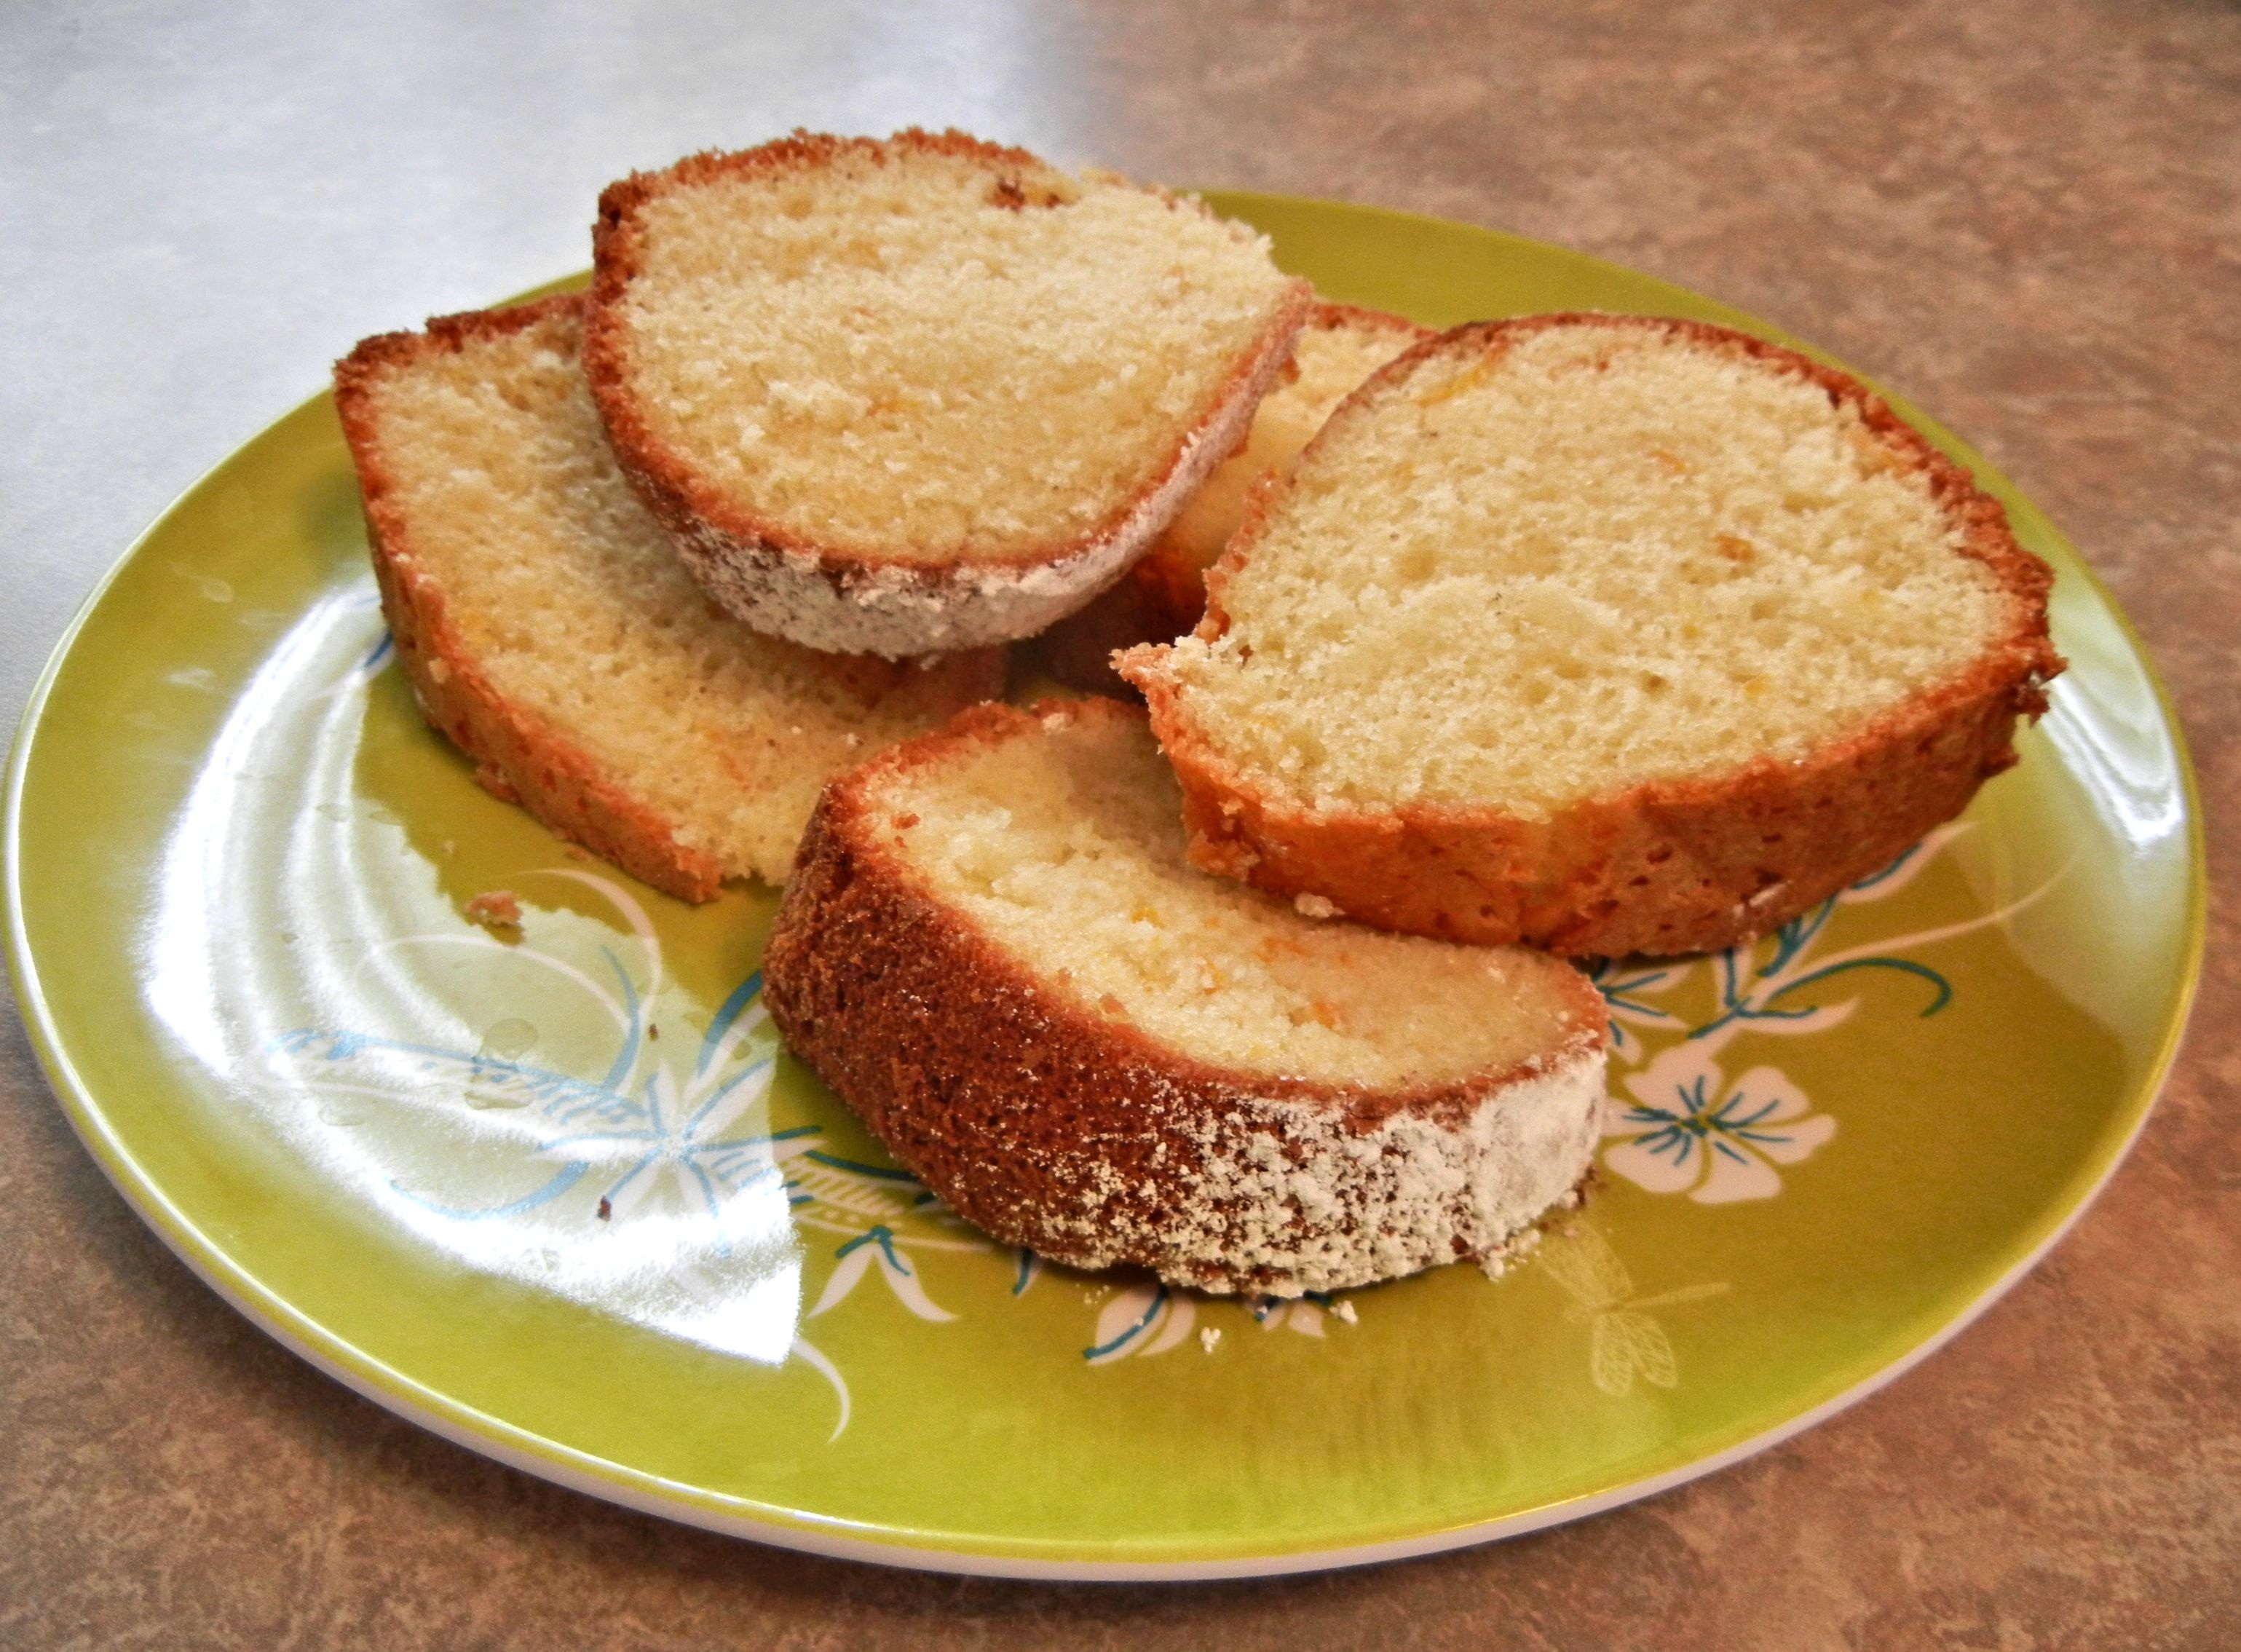
fruit, dish, meal, food, produce, breakfast, dessert, baked goods, flavor, flowering plant, sponge cake, land plant, confectioners sugar, baked cake, sliced caked